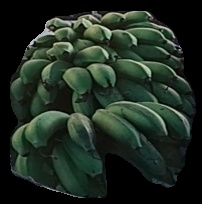
Variety: rasbale
Grade: grade2